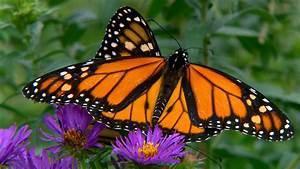
butterfly